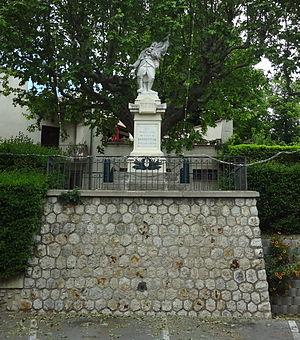
Sainte-Tulle est une commune française, située dans le département des Alpes-de-Haute-Provence en région Provence-Alpes-Côte d'Azur.